Co-op City, Bronx

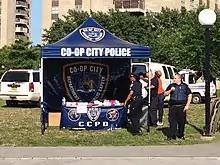
Co-op City Department of Public Safety at the 2017 Co-op City National Night Out

Within the first decade of the 2000s, the aging development began undergoing a complex-wide $240 million renovation, replacing piping and garbage compactors, rehabilitating garages and roofs, upgrading the power plant, making facade and terrace repairs, switching to energy-efficient lighting and water-conserving technologies, replacing all 130,000 windows and 4,000 terrace doors (costing $57.9 million in material and labor) and all 179 elevators. The word "renaissance" is being used to describe this period in Co-op City history. Many of these efforts are also helping in the "greening" of the complex: the power-plant will be less polluting, the buildings will be more efficient and recycling efforts will become more extensive. The New York State Energy Research and Development Authority (NYSERDA) awarded its largest ever grant—$5.2 million—to the community under its NY Energy $mart Assisted Multifamily Program.